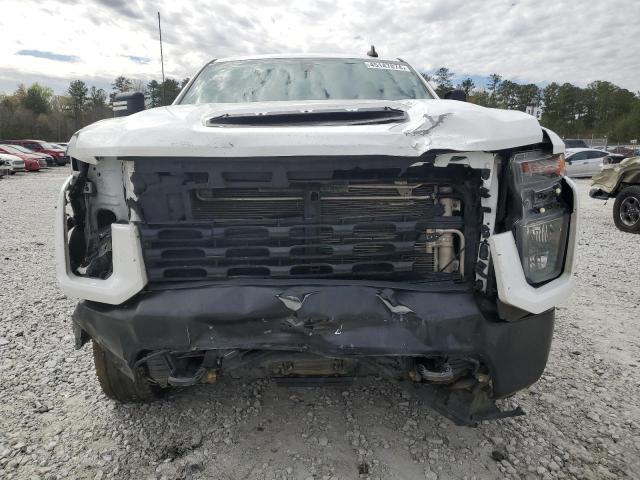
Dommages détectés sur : pare-choc avant, feu avant droit, feu avant gauche, capot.
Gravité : majeur